List of smoking bans

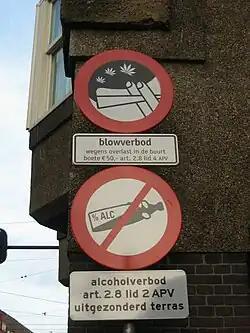
Two street signs in Amsterdam prohibiting the public consumption of cannabis and alcohol

The smoking of tobacco is prohibited by law in all public buildings and on public transport. On railway platforms, the limited smoking areas are not enforced. As of 1 January 2004, every employee has the right to work in a smoke-free environment. Tobacco legislation states that employers are obliged to take measures to ensure that employees are able to carry out their work without being bothered or affected by secondhand smoke from other people. On 1 January 2008, Amsterdam Airport Schiphol became the first completely smoke-free European airport; however, since August 2008; smoking has been permitted in designated smoking rooms. Since 1 July 2008, the smoke-free law has also applied to all hotels, restaurants, bars and cafes in the Netherlands. Separate smoking rooms are allowed in hospitality facilities as long as no food or beverage is served there, although the court banned them as of February 2018. All forms of tobacco advertising, promotion or sponsorship are prohibited. Smoking of cannabis (including hashish) in coffeeshops is permitted as long as it is not mixed with tobacco. In 2010, the new government spoke out against the effects of the smoke-free law upon small catering businesses. The law was widely ignored with statistics showing that around 41% of bars and discos had flouted it. On 3 November 2010, the new government lifted the smoke-free regulations for bars of 70 square metres or less, on the condition that the bar did not employ any staff other than the owner. Around 3,000 of the 5,500 bars in the Netherlands are staffed by the owner alone.